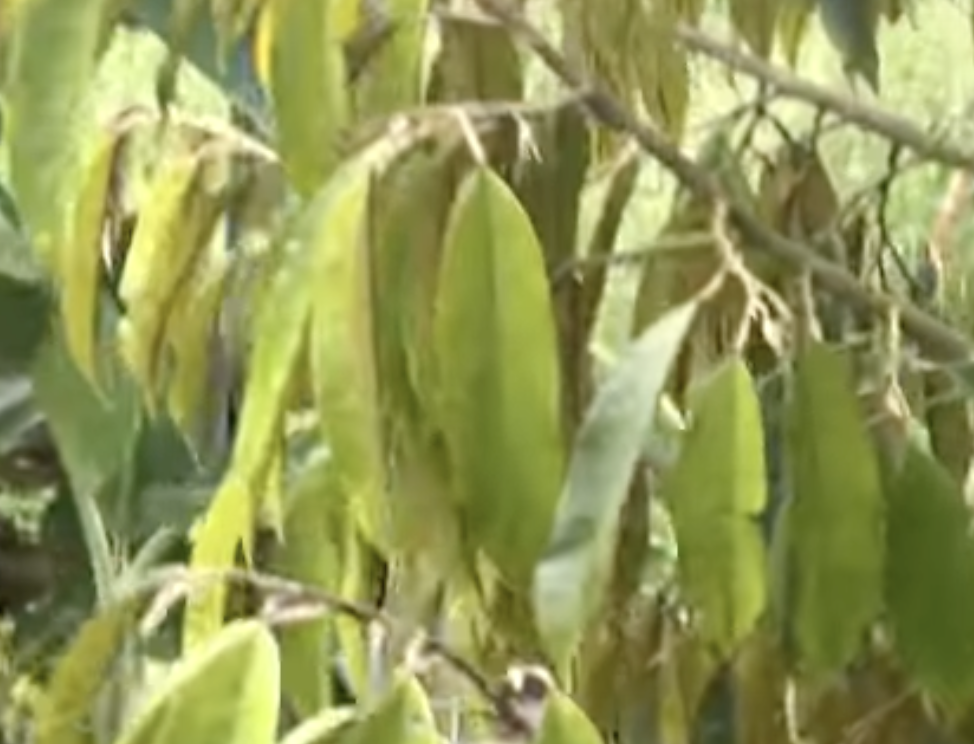
Label: yellow_leaf